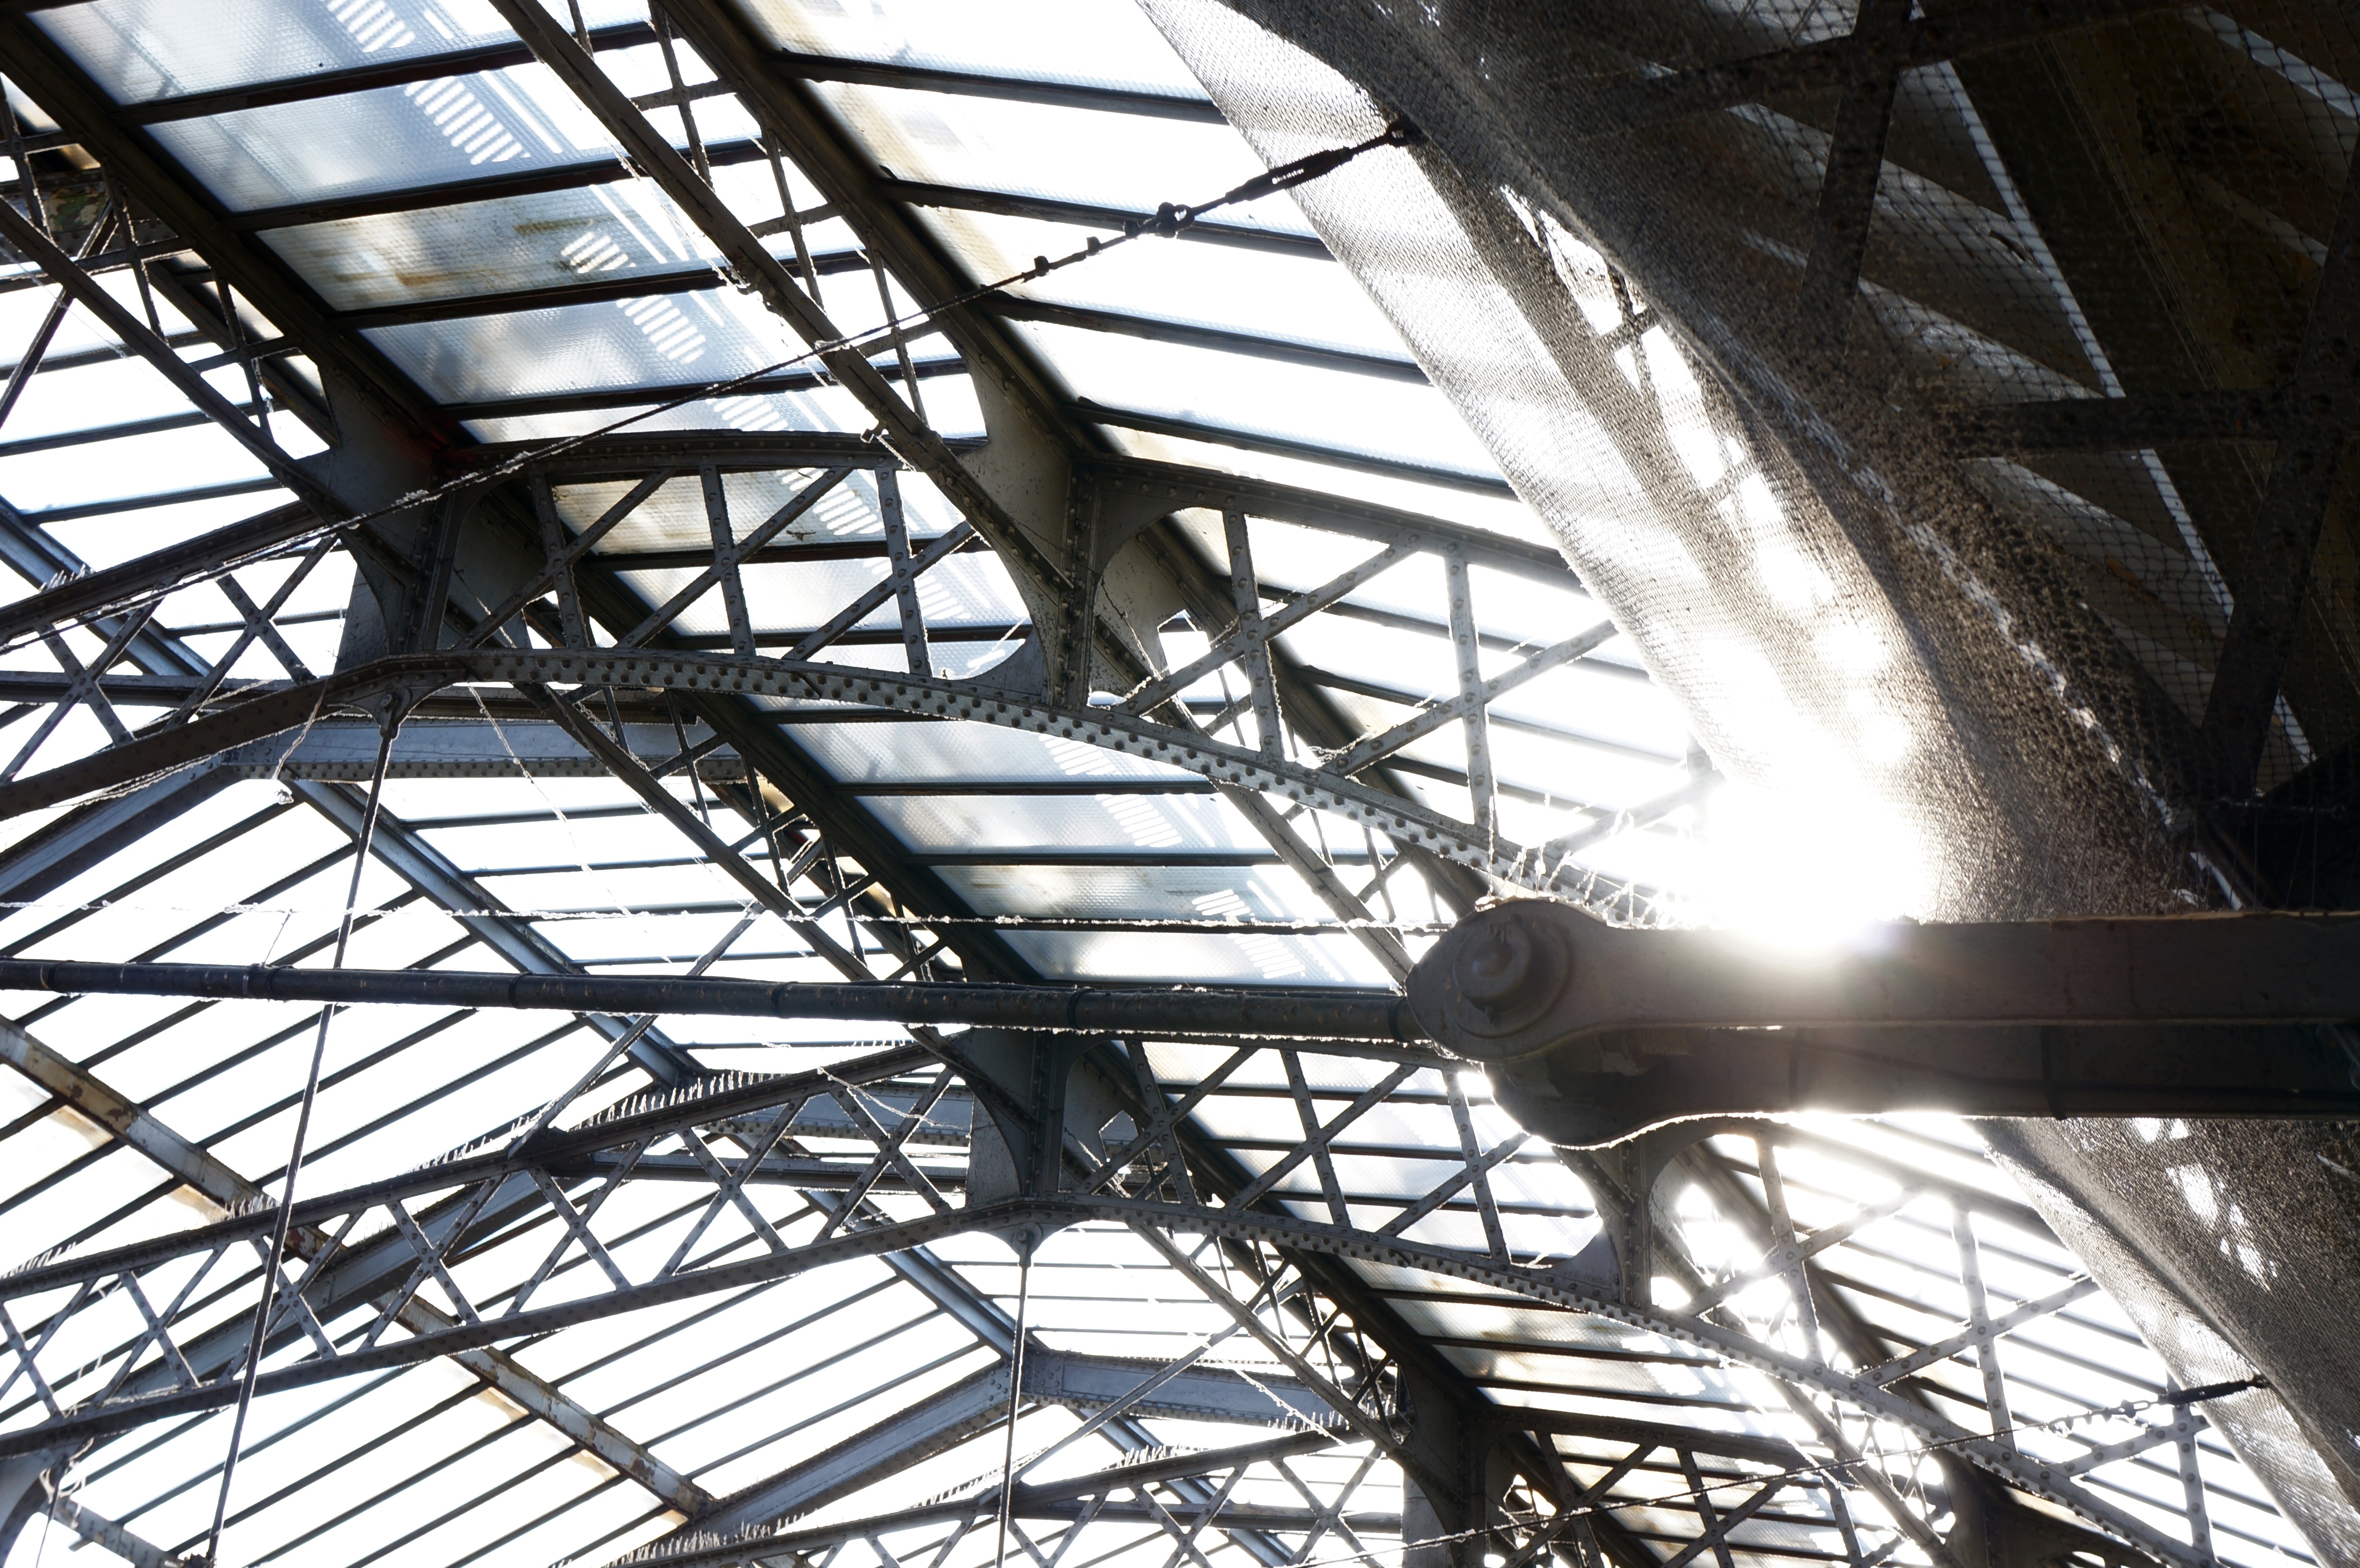
structure, roof, mast, daylighting